Nyssa (Cappadocia)

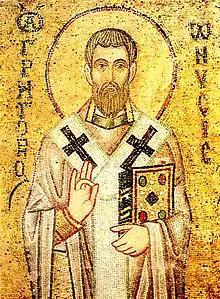
St. Gregory of Nyssa.

The earliest bishop of Nyssa whose name is known is Gregory of Nyssa, bishop of Nyssa from about 372 to 394 and brother of Basil the Great, bishop of Nyssa's metropolitan see, Caesarea in Cappadocia. The bishop at the time of the Council of Ephesus in 431 was Heraclides. Musonius took part in the Robber Council of Ephesus in 449, Ioannes in the Second Council of Constantinople in 553, another Ioannes in the Third Council of Constantinople in 680, Paulus in the Trullan Council in 693, a third Ioannes in the Second Council of Nicaea in 787, and Ignatius in the Photian Council of Constantinople (879). A 10th-century bishop named Germanus is known for his ecclesiastical writings.